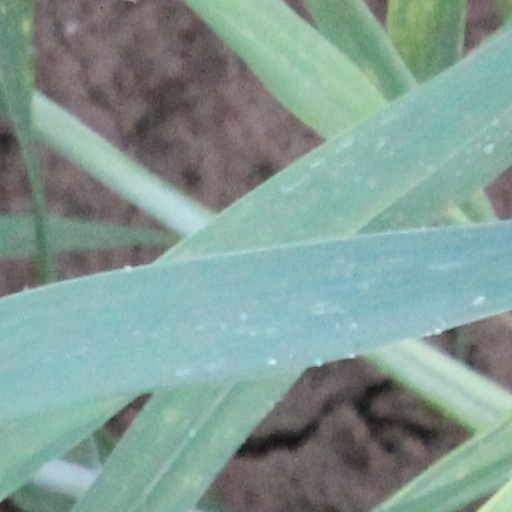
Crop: wheat